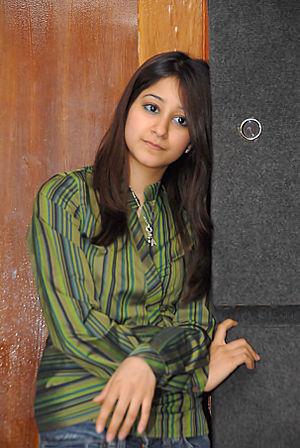
Aseel Omran est une chanteuse saoudienne née le 12 novembre 1989 à Qatif, en Arabie saoudite. Elle est devenue célèbre dans les pays du Golfe à la suite de sa participation à la compétition musicale « Najm El Khaleej » en 2006. Elle est l'une des rares chanteuses arabes venant d'un pays aussi conservateur que l'Arabie saoudite.